Texas Museum of Science and Technology

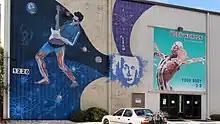
Museum exterior in 2015

TXMOST’s two permanent exhibit spaces contain the 33 ft geodesic dome planetarium, with live star shows and pre-rendered movies running throughout the day; and the "Timewalk" exhibit, which showcases life on Earth from the earliest fossils to the Age of Mammals.